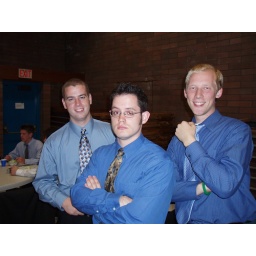
boys in blue